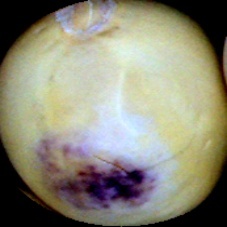
Label: Spotted